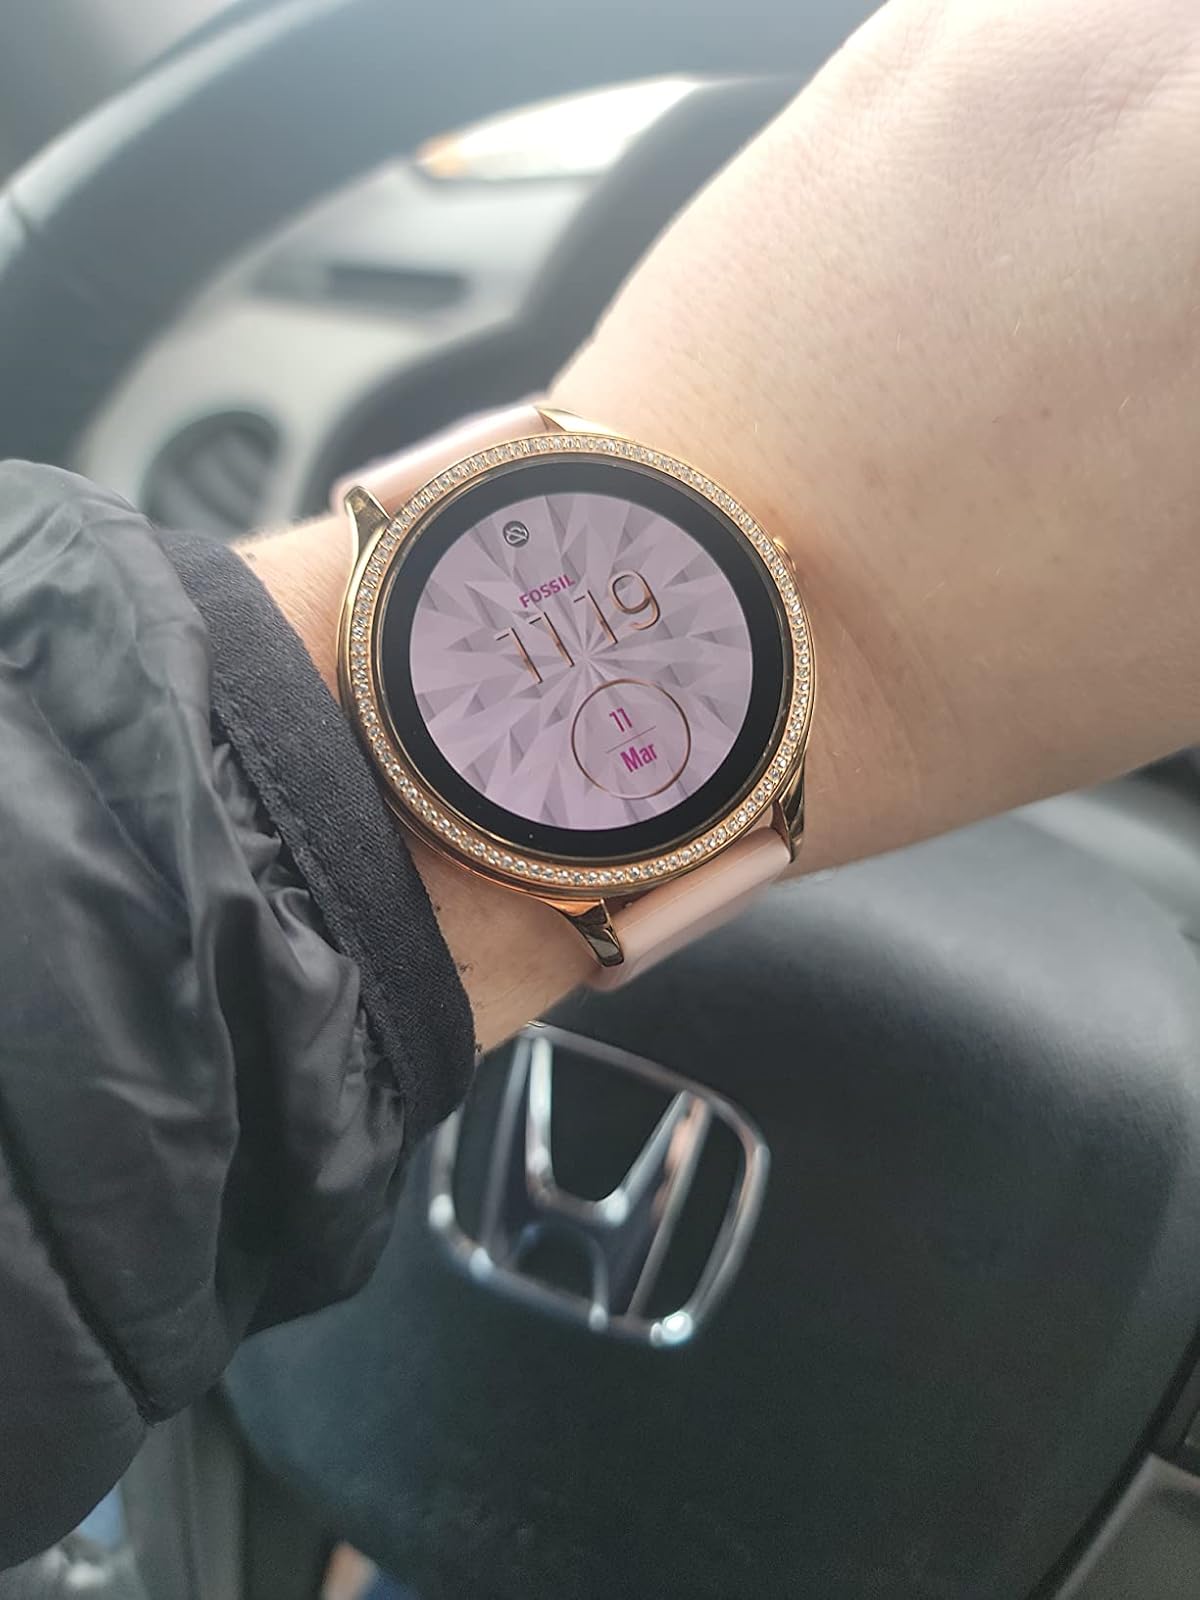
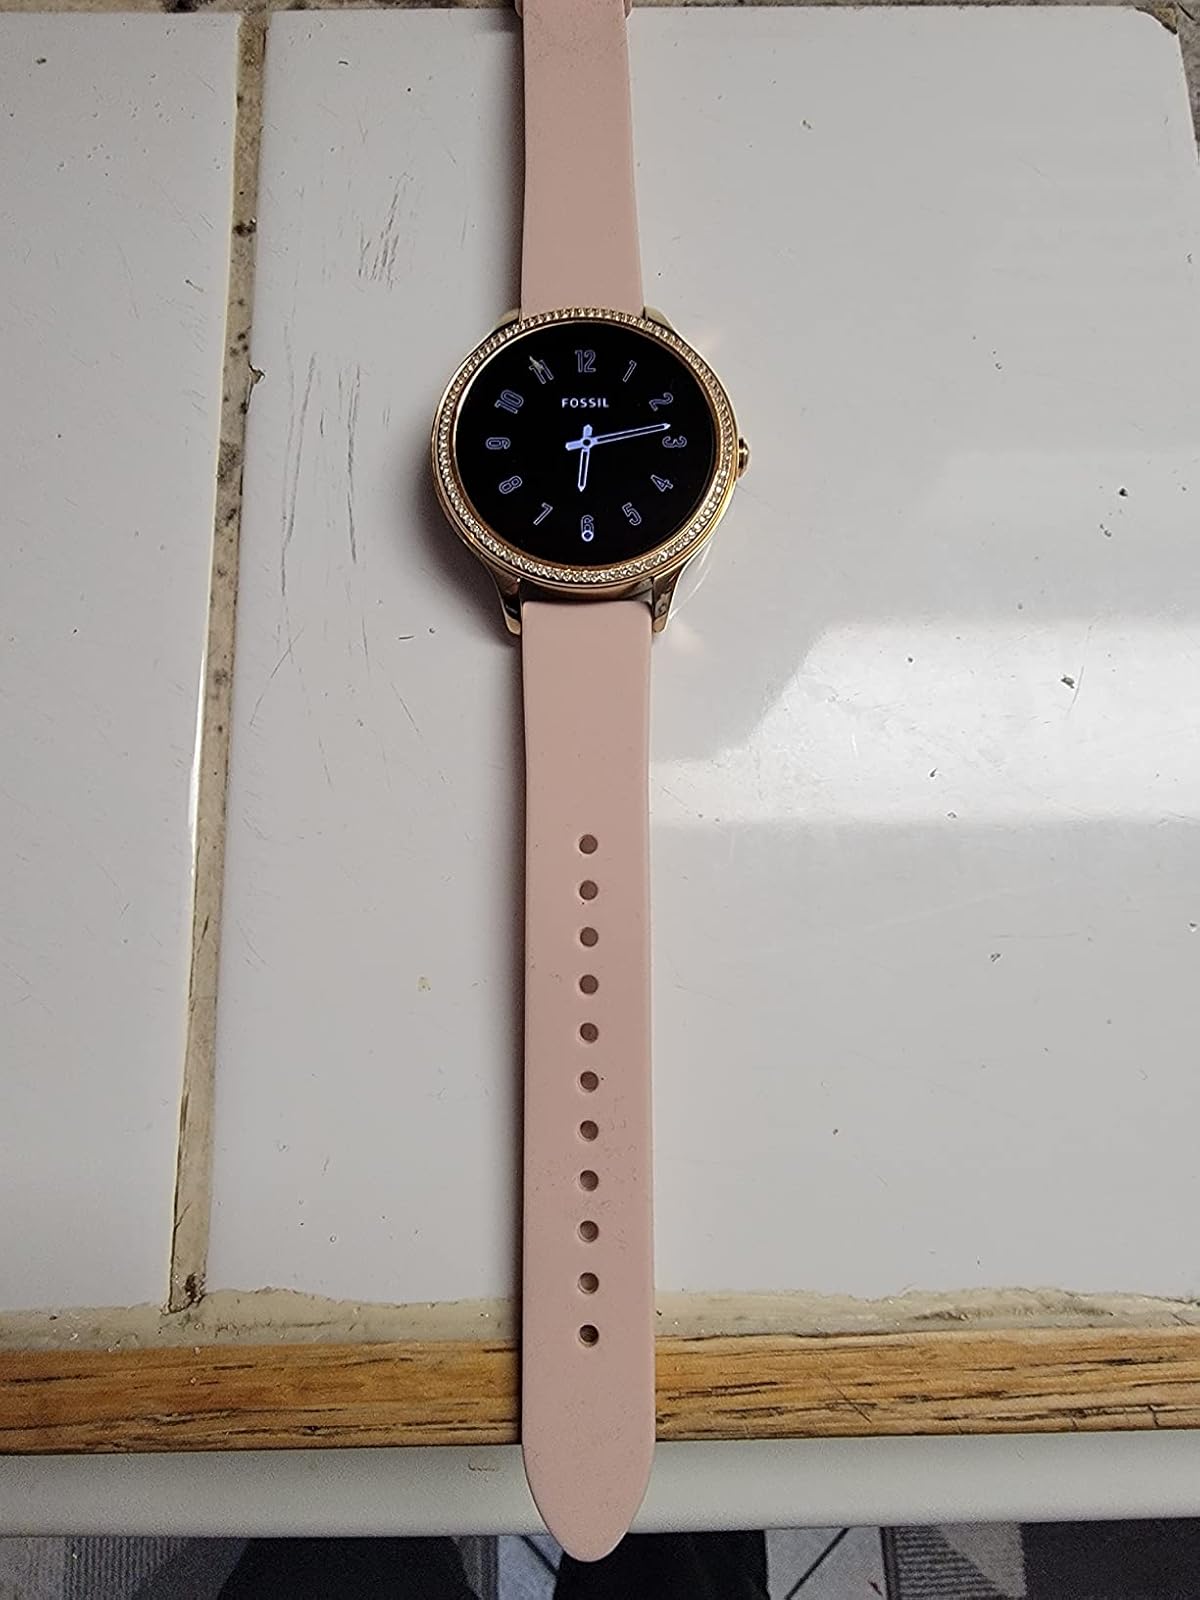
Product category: smartwatch
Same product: yes